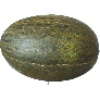
Label: Melon Piel de Sapo 1